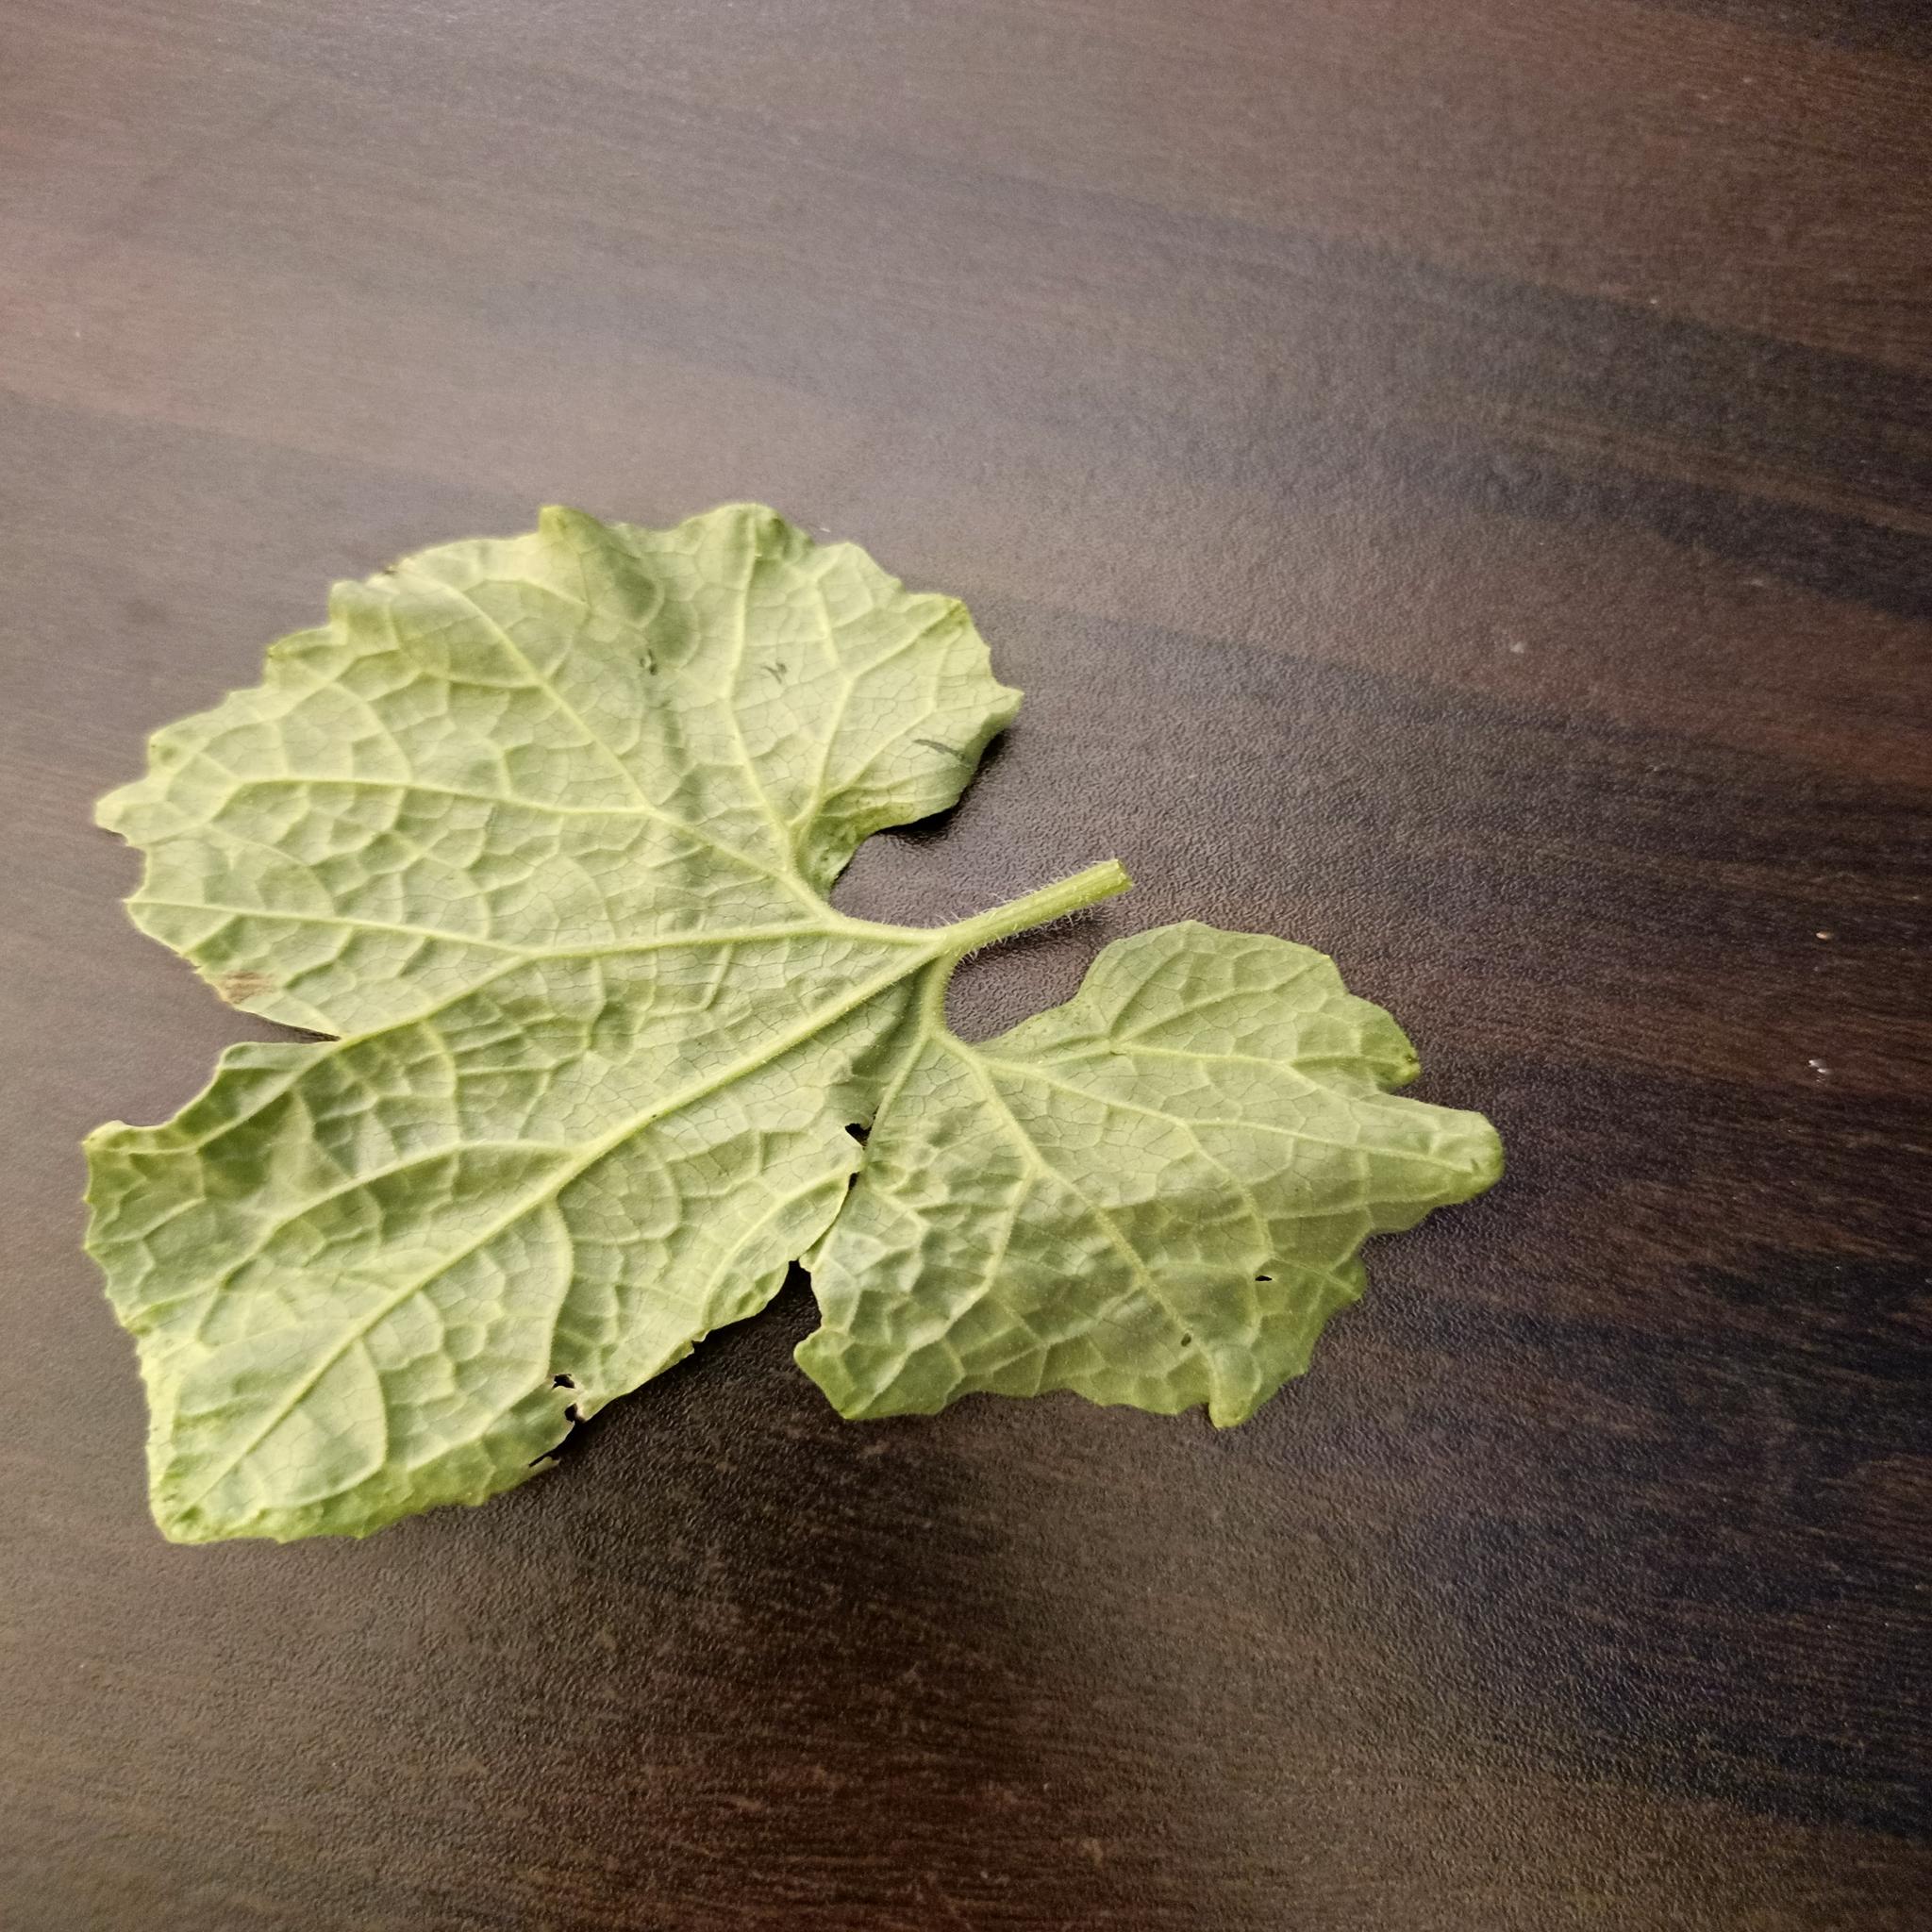
Label: Leaf curl